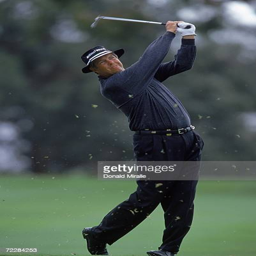
golfer watches the ball after hitting it during event